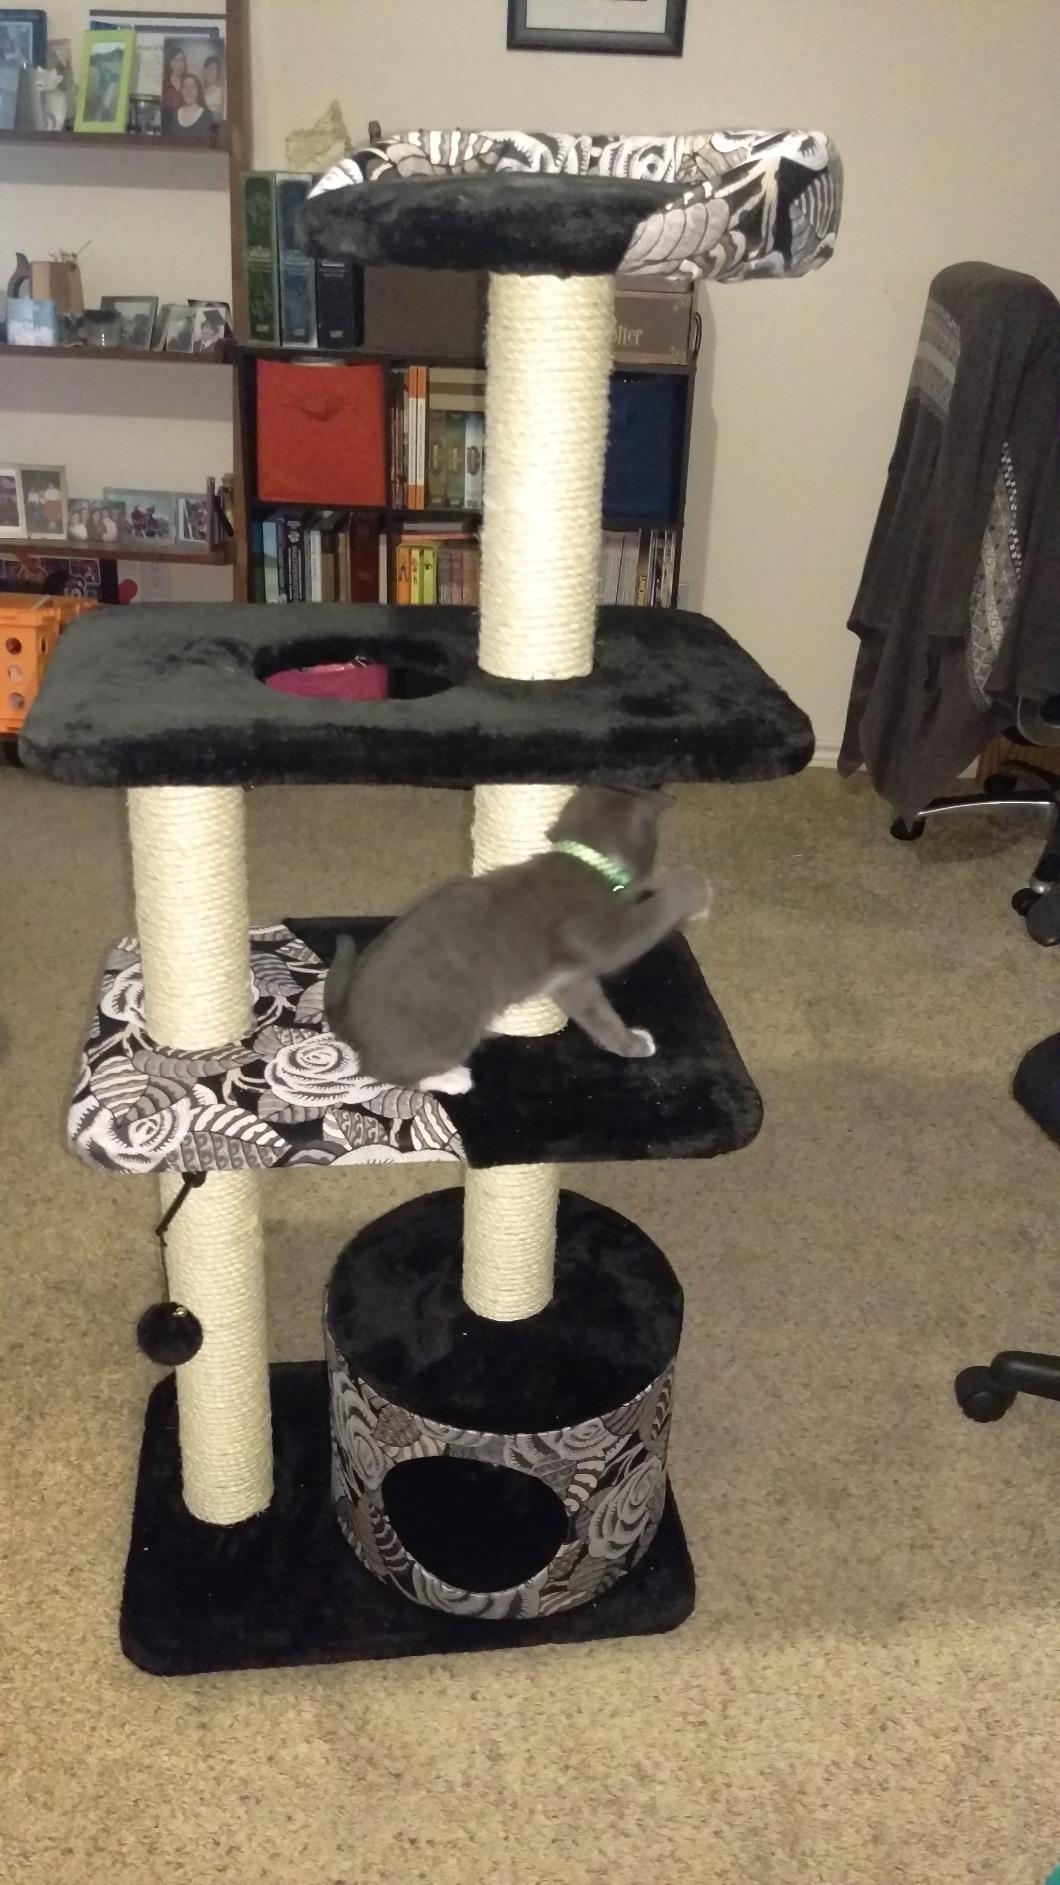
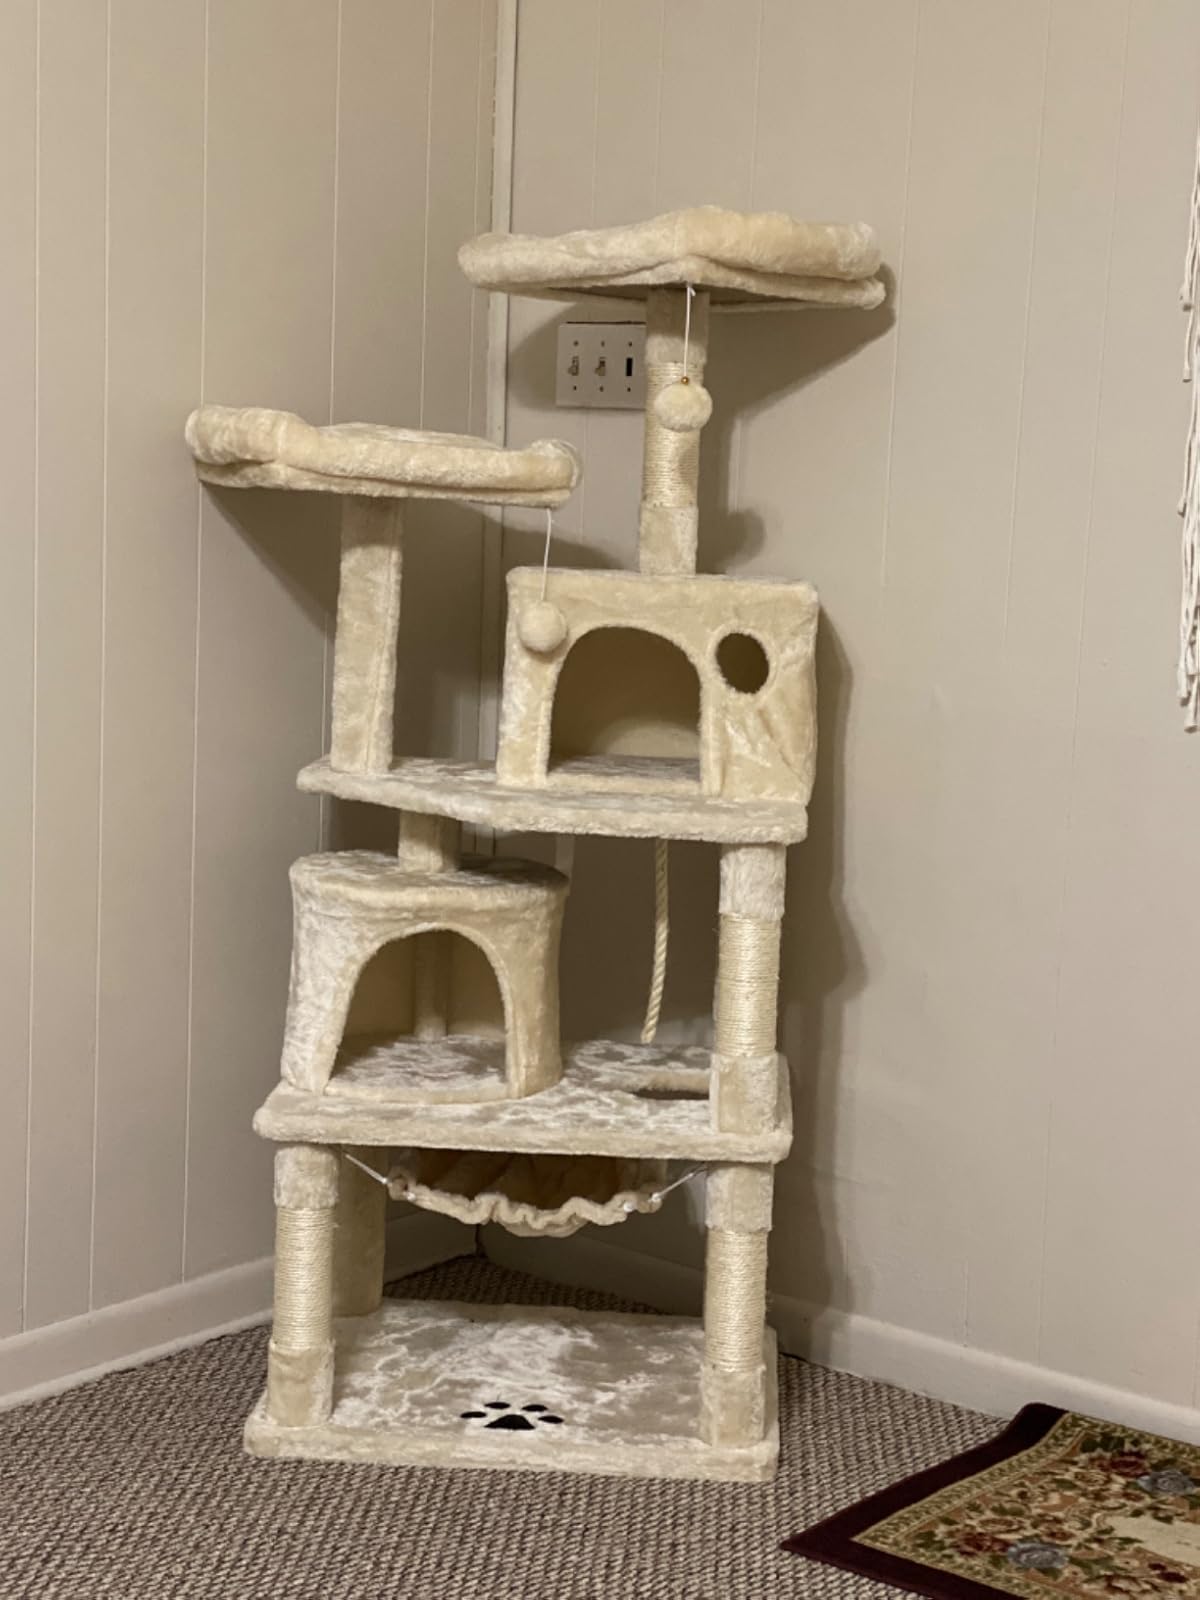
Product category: items_cat tree
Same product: no